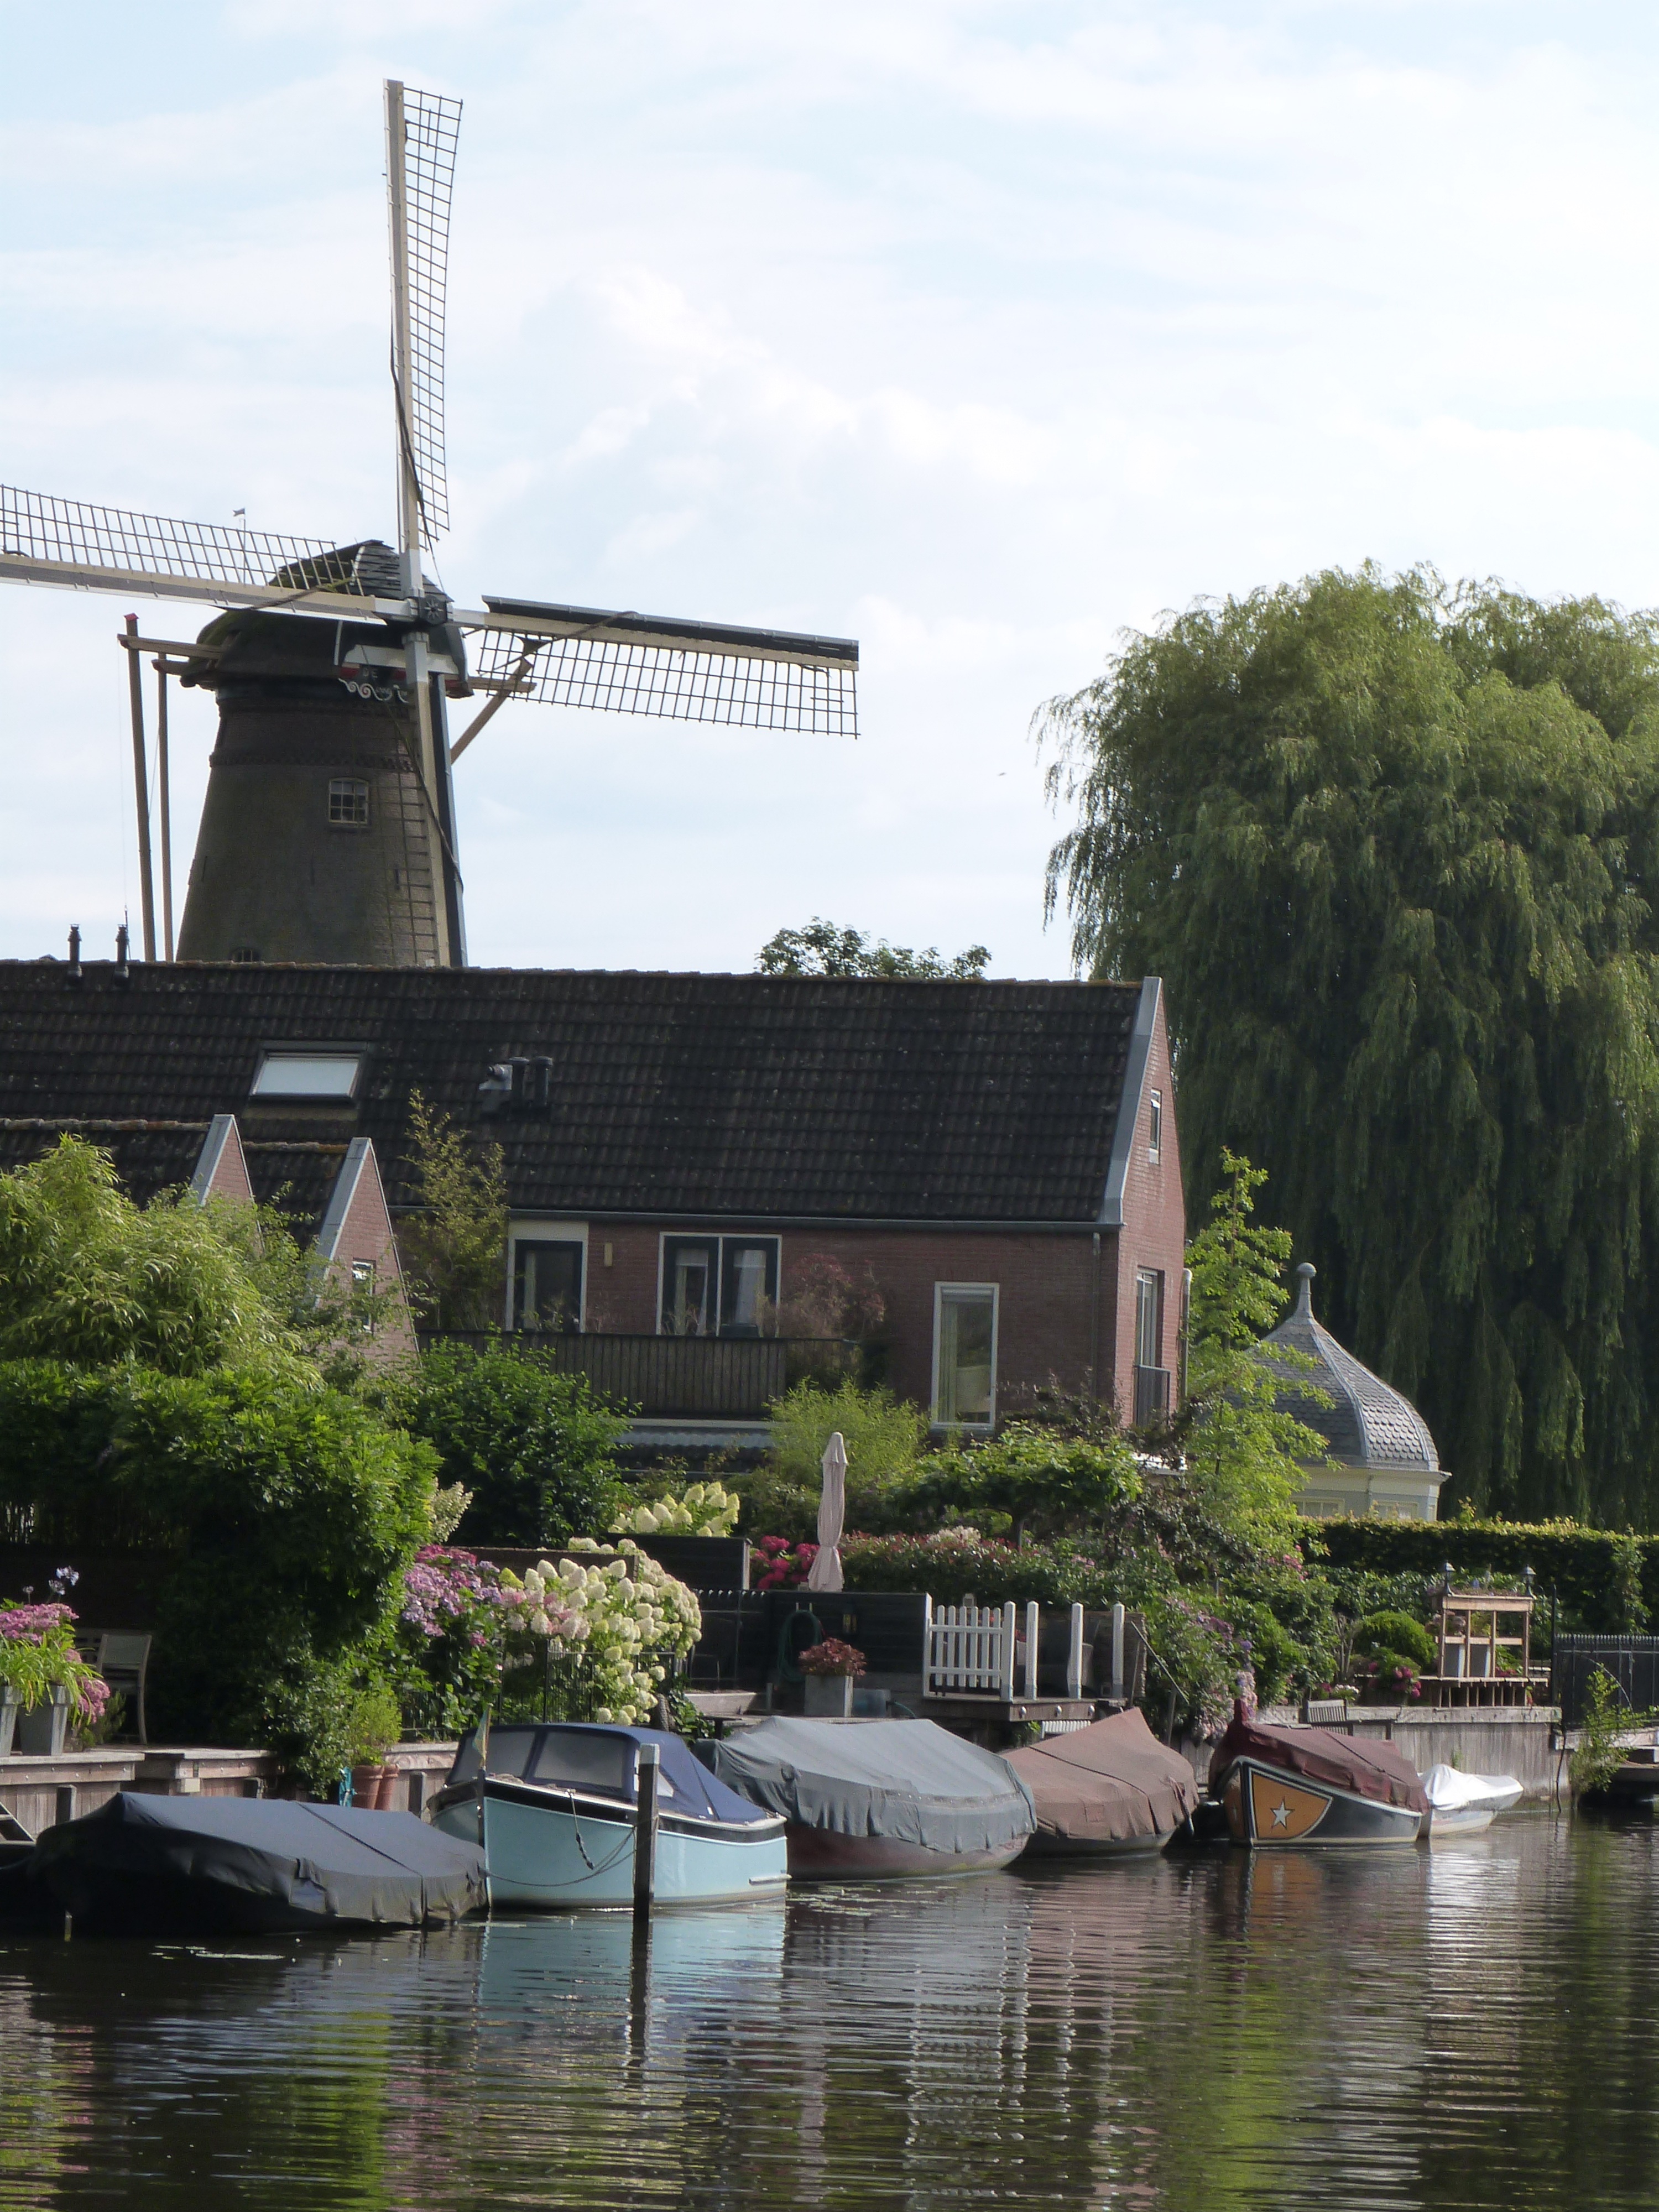
water, windmill, building, river, canal, boot, vehicle, waterway, holland, netherlands, mill, channel, riverside, channels, dutch windmill